Louis F. Payn

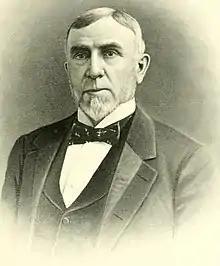
From Volume III (1902) of "New York State's Prominent and Progressive Men"

Louis Frisbie Payn (January 27, 1835 – March 19, 1923) was an American manufacturer and politician from New York. A Republican, he was most prominent for serving as United States Marshal for the Southern District of New York from 1887 to 1881 and Superintendent of the New York State Insurance Department from 1897 to 1900.